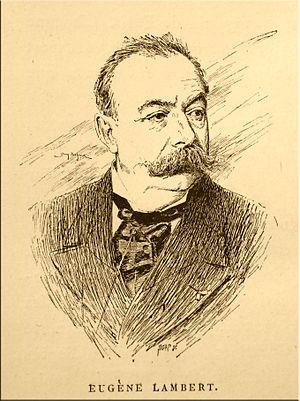
Louis-Eugène Lambert est un peintre animalier français.